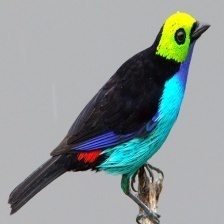
Species: PARADISE TANAGER
Scientific name: TANGARA CHILENSIS